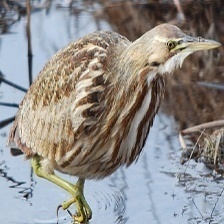
Species: AMERICAN BITTERN
Scientific name: BOTAURUS LENTIGINOSUS